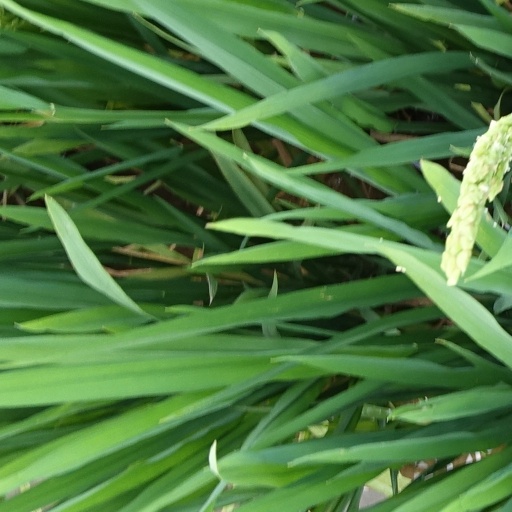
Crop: rice